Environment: real
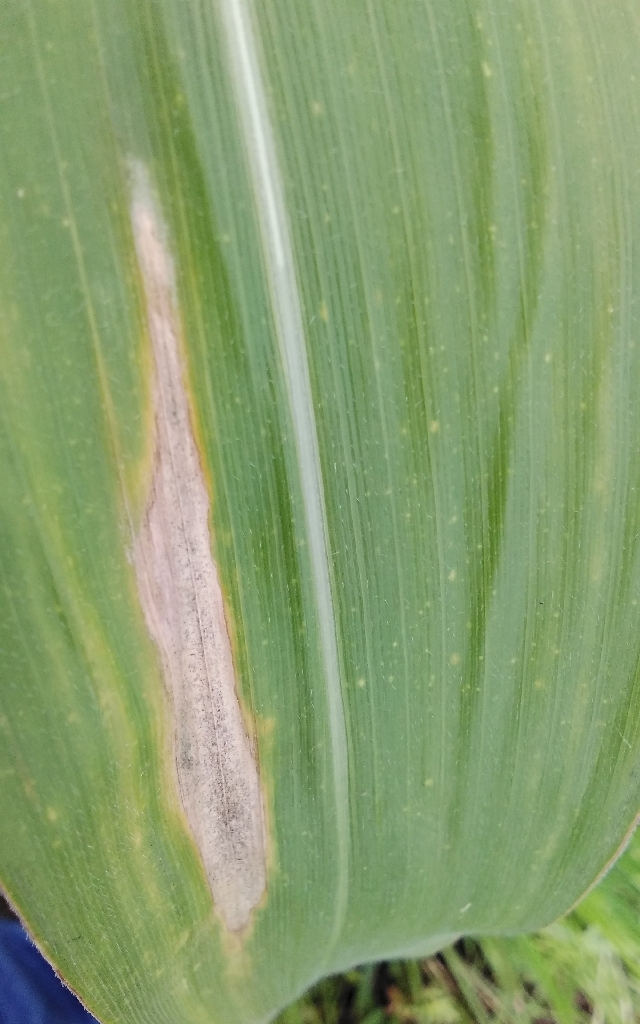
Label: northern_corn_leaf_blight